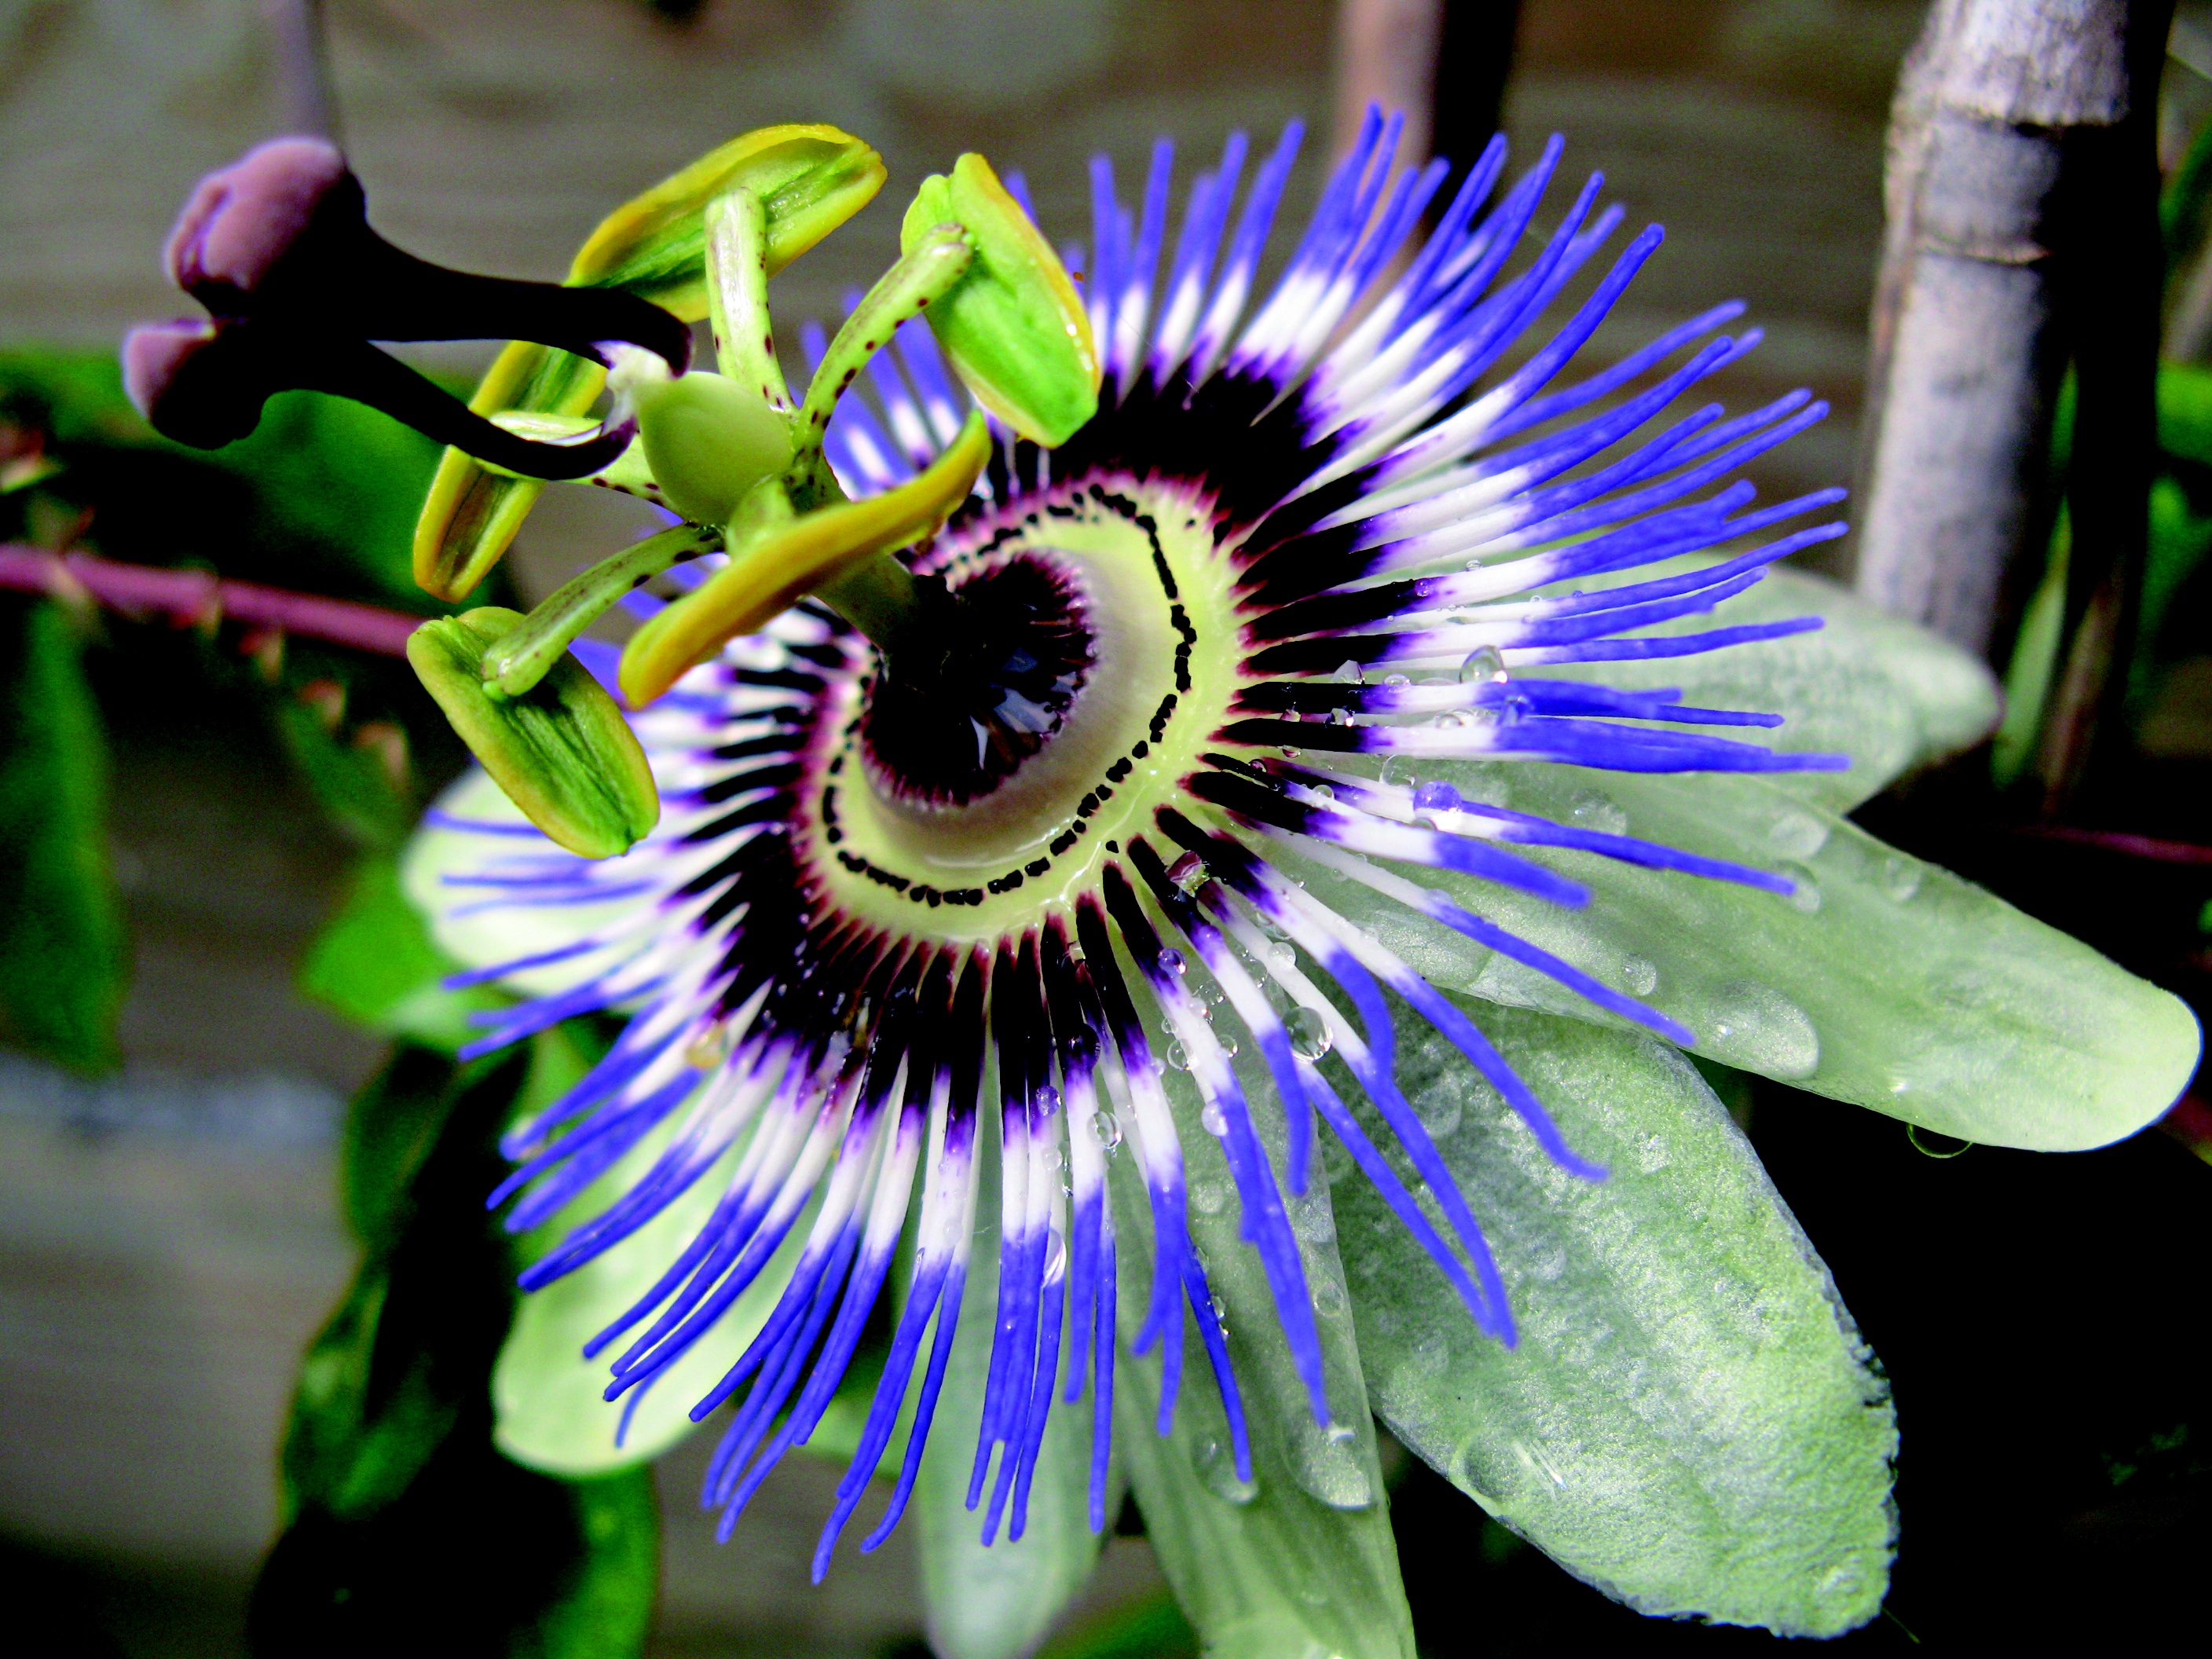
nature, blossom, plant, photography, flower, petal, green, botany, climbing, garden, flora, wildflower, close up, creeper, passion flower, passionflower, macro photography, flowering plant, plant stem, land plant, passion flower family, purple passionflower